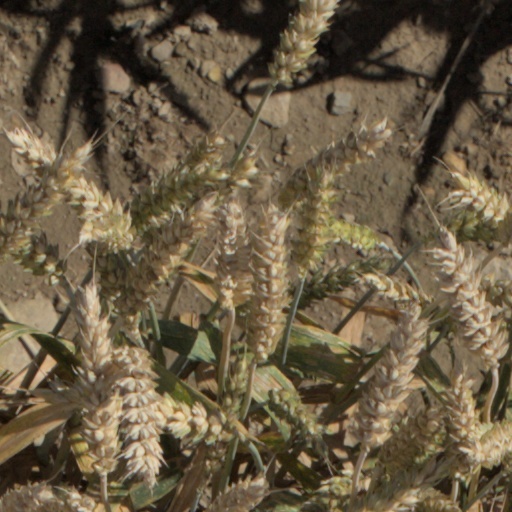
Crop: wheat